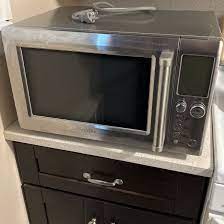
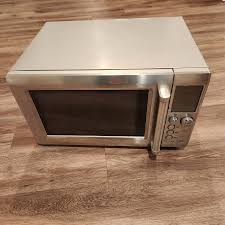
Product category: misc
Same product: yes